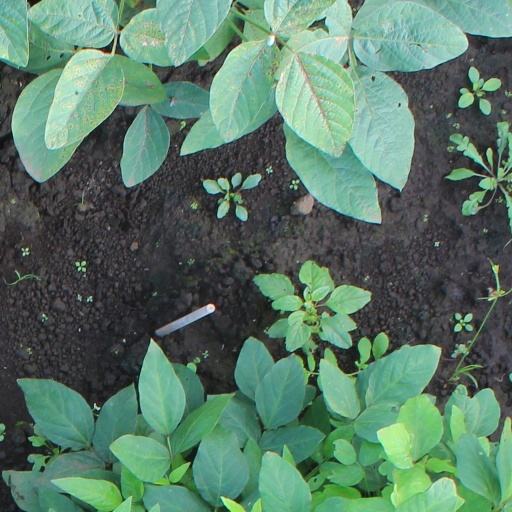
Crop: soybean